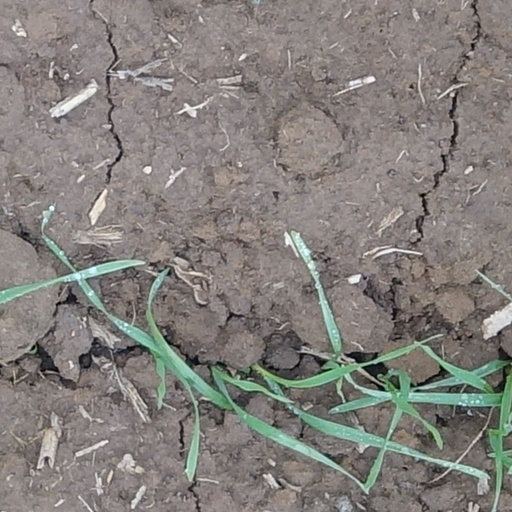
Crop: wheat